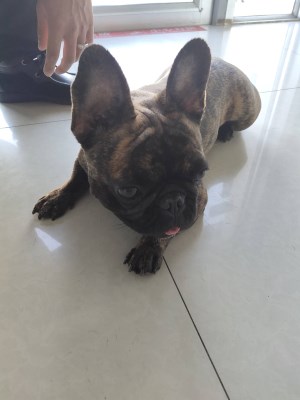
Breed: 1121-n000002-French_bulldog